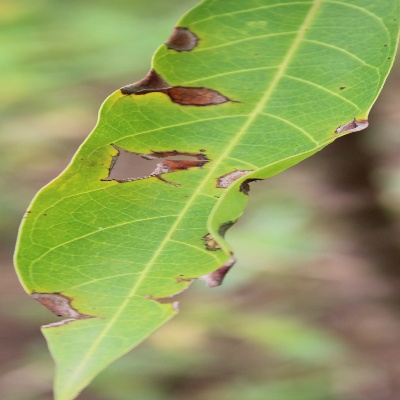
Crop: Cassava
Condition: brown spot